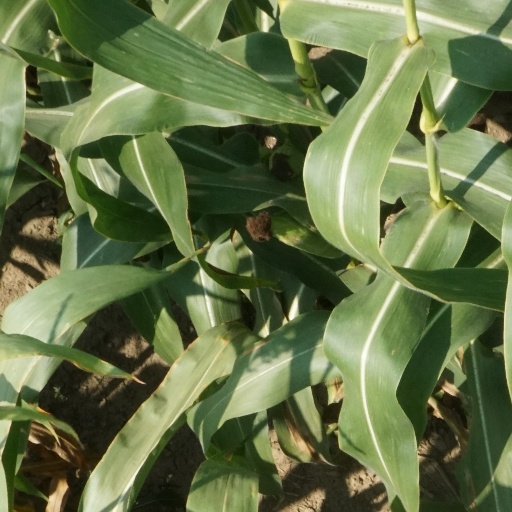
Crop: maize; corn